It's Love That's Ruining Me

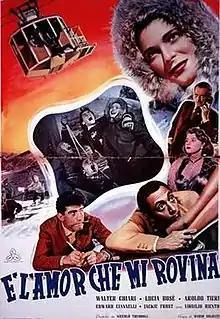

It's Love That's Ruining Me (Italian: È l'amor che mi rovina) is a 1951 Italian comedy film directed by Mario Soldati and starring Walter Chiari, Lucia Bosè and Aroldo Tieri.